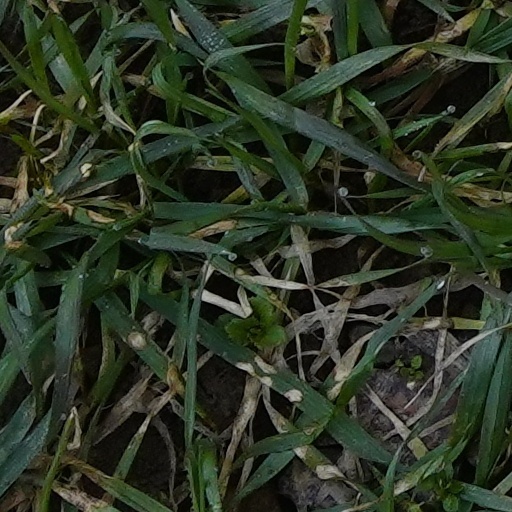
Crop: wheat